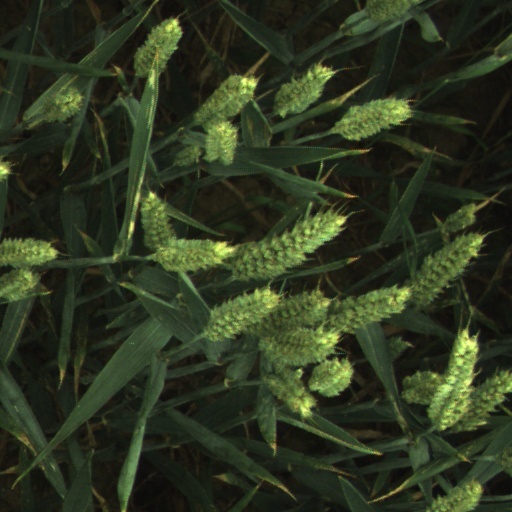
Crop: wheat